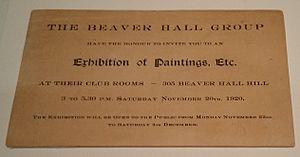
Carton d'invitation du Groupe de Beaver Hall à l'occasion de leur première exposition en 1920 à Montréal
Le Groupe de Beaver Hall est un regroupement de peintres à Montréal fondé en 1920.